Yermak Timofeyevich

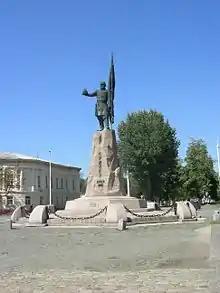
Statue of Yermak in Novocherkassk

Multiple statues and monuments have been erected in his honor throughout Russia. V. A. Beklemishev began his construction project for a monument dedicated to Yermak in 1903 in the Cathedral Square of Novocherkassk, the capital of the Don Cossack country. On the monument Yermak is shown holding his regimental banner in his left hand and the ceremonial cap of his rival Kuchum Khan in his right hand. The back of the monument reads: "To the Don Cossack Ataman Ermak Timofeyevich, the Siberia conqueror from the grateful posterity. In honor of Don Cossack Army 300th Anniversary. He passed away in Irtysh waves on August 5, 1584." Some believe that Yermak was born in the village of Kachalinskaya on the Don. Though this region has long claimed Yermak to be one of its own, there is no evidence that he was born there or ever visited.